Beale Air Force Base

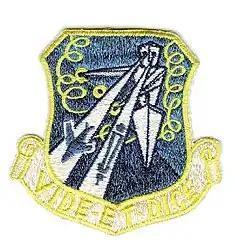
Emblem of the San Francisco Air Defense Sector

In 1959 Air Defense Command (ADC) established a Semi Automatic Ground Environment (SAGE) Data Center (DC-18) was established at Beale AFB. The SAGE system was a network linking Air Force (and later FAA) General Surveillance Radar stations into a centralized center for Air Defense, intended to provide early warning and response for a Soviet nuclear attack. The Ground Air Transmitting Receiving (GATR) Site (R-18) for communications was located at , approximately 1.1 miles south-southwest from the SAGE building. Normally the GATR site was connected by a pair of buried telephone cables, with a backup connection of dual telephone cables overhead.